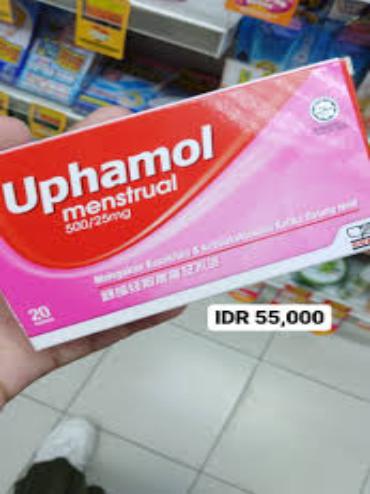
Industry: Medical